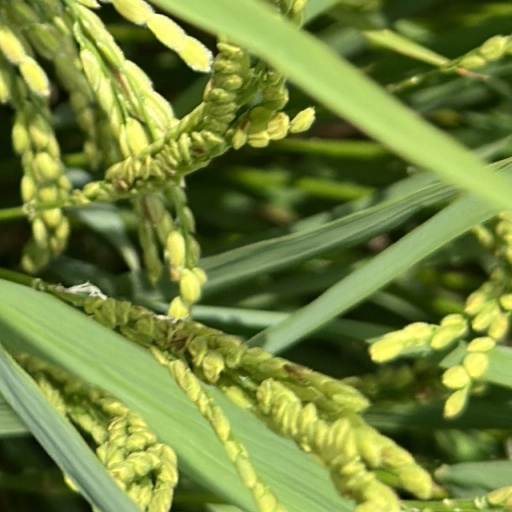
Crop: rice